British rock music

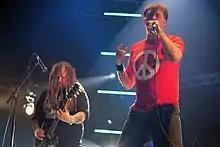
Napalm Death, pioneers of grindcore

From its inception in 1981, the cable music channel MTV featured a disproportionate amount of music videos from image conscious British acts. British acts, who had been accustomed to using music videos for half a decade, featured heavily on the channel. The Buggles' "Video Killed the Radio Star" was the first music video shown on MTV. In late 1982, "I Ran (So Far Away)" by A Flock of Seagulls entered the Billboard Top Ten, arguably the first successful song that owed almost everything to video. They would be followed by bands like Duran Duran whose glossy videos would come to symbolise the power of MTV. Dire Straits' "Money for Nothing" gently poked fun at MTV which had helped make them international rock stars. In 1983, 30% of the record sales were from British acts. 18 of the Top 40 and 6 of the Top 10 singles on 18 July were by British artists. Overall record sales would rise by 10% from 1982. "Newsweek" featured Annie Lennox of Eurythmics and Boy George of Culture Club on the cover of one of its issues, while "Rolling Stone" would release an "England Swings" issue. In April 1984, 40 of the Top 100 singles were from British acts while 8 of the Top 10 singles in a May 1985 survey were of British origin. Veteran music journalist Simon Reynolds theorised that similar to the first British Invasion the use of black American influences by the British acts helped to spur success. Commentators in the mainstream media credited MTV and the British acts with bringing colour and energy back to pop music while rock journalists were generally hostile to the phenomenon because they felt it represented image over content.